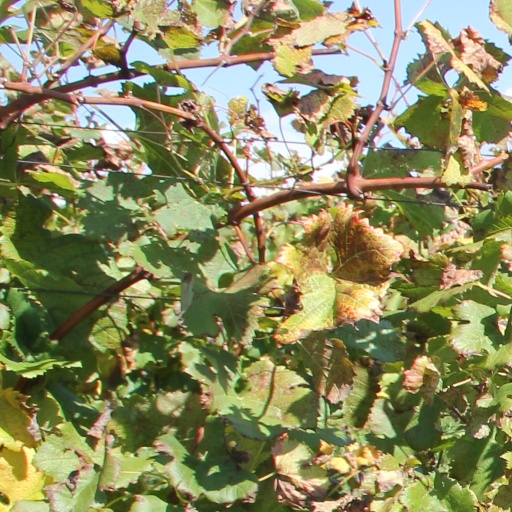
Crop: grape